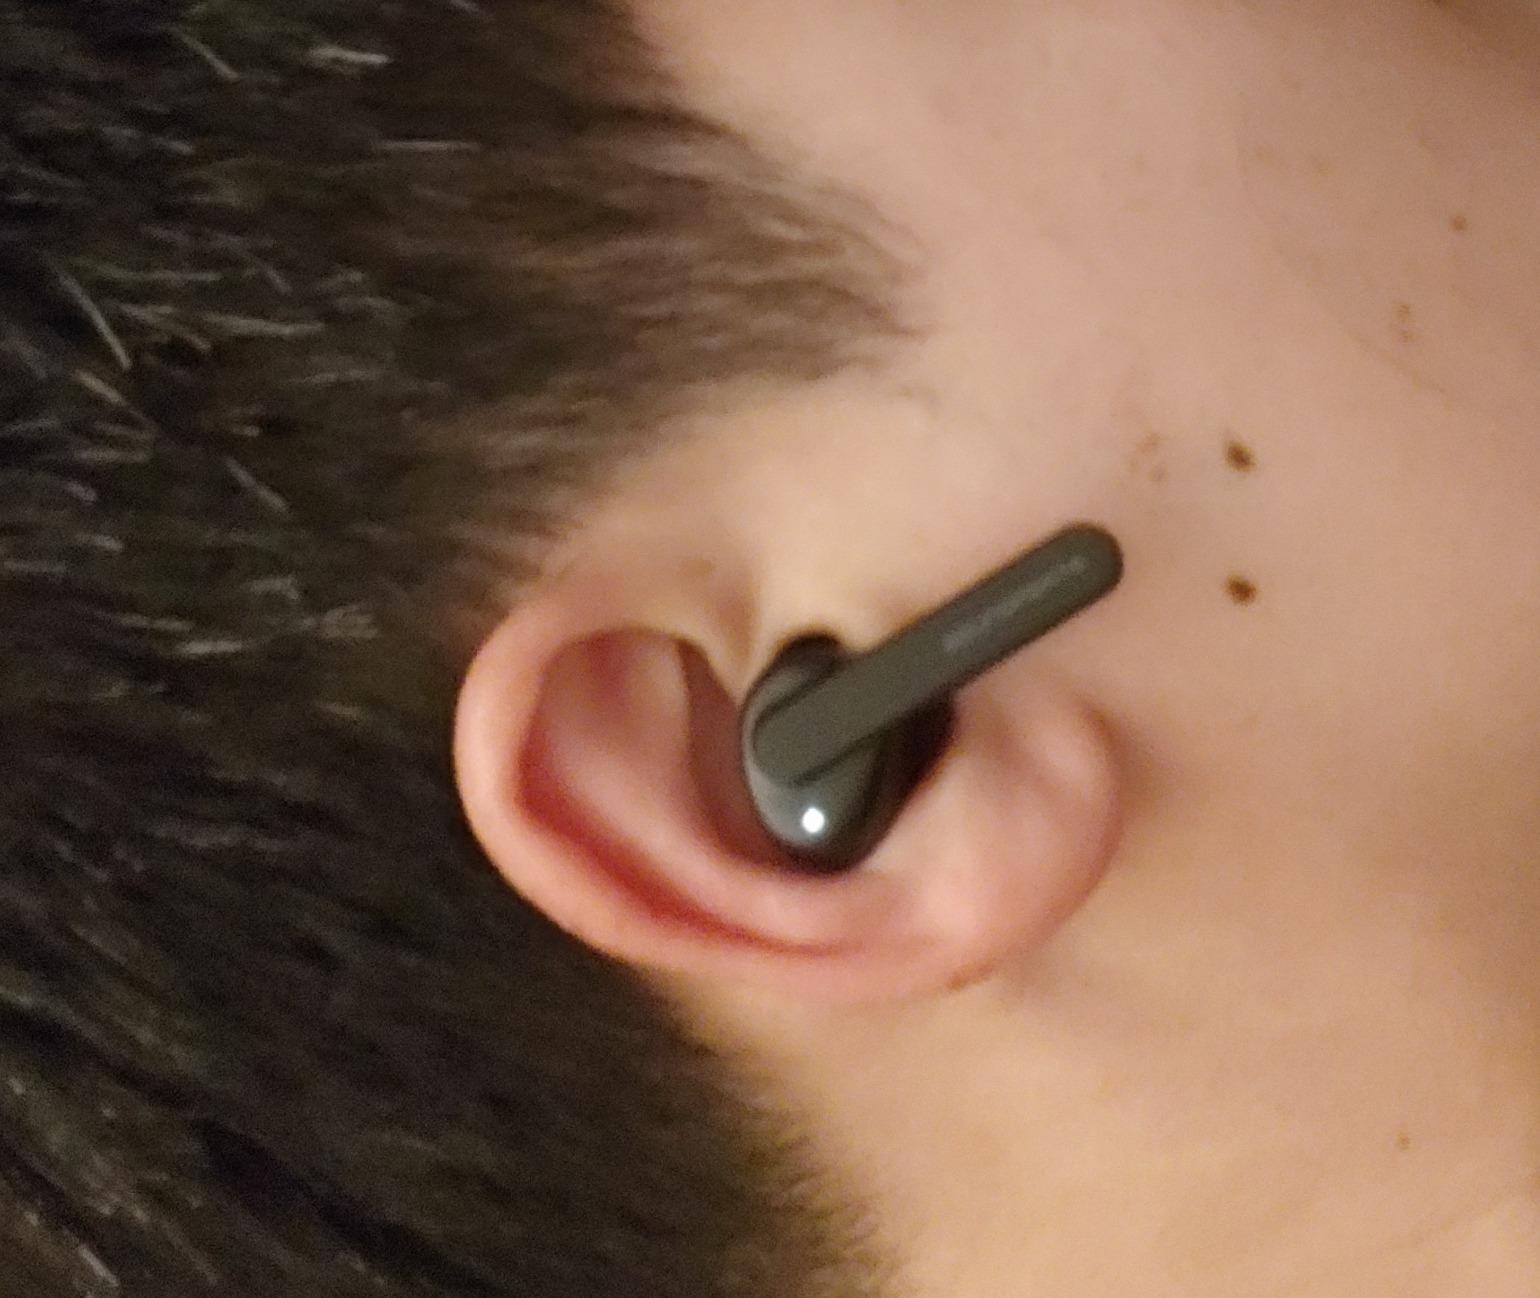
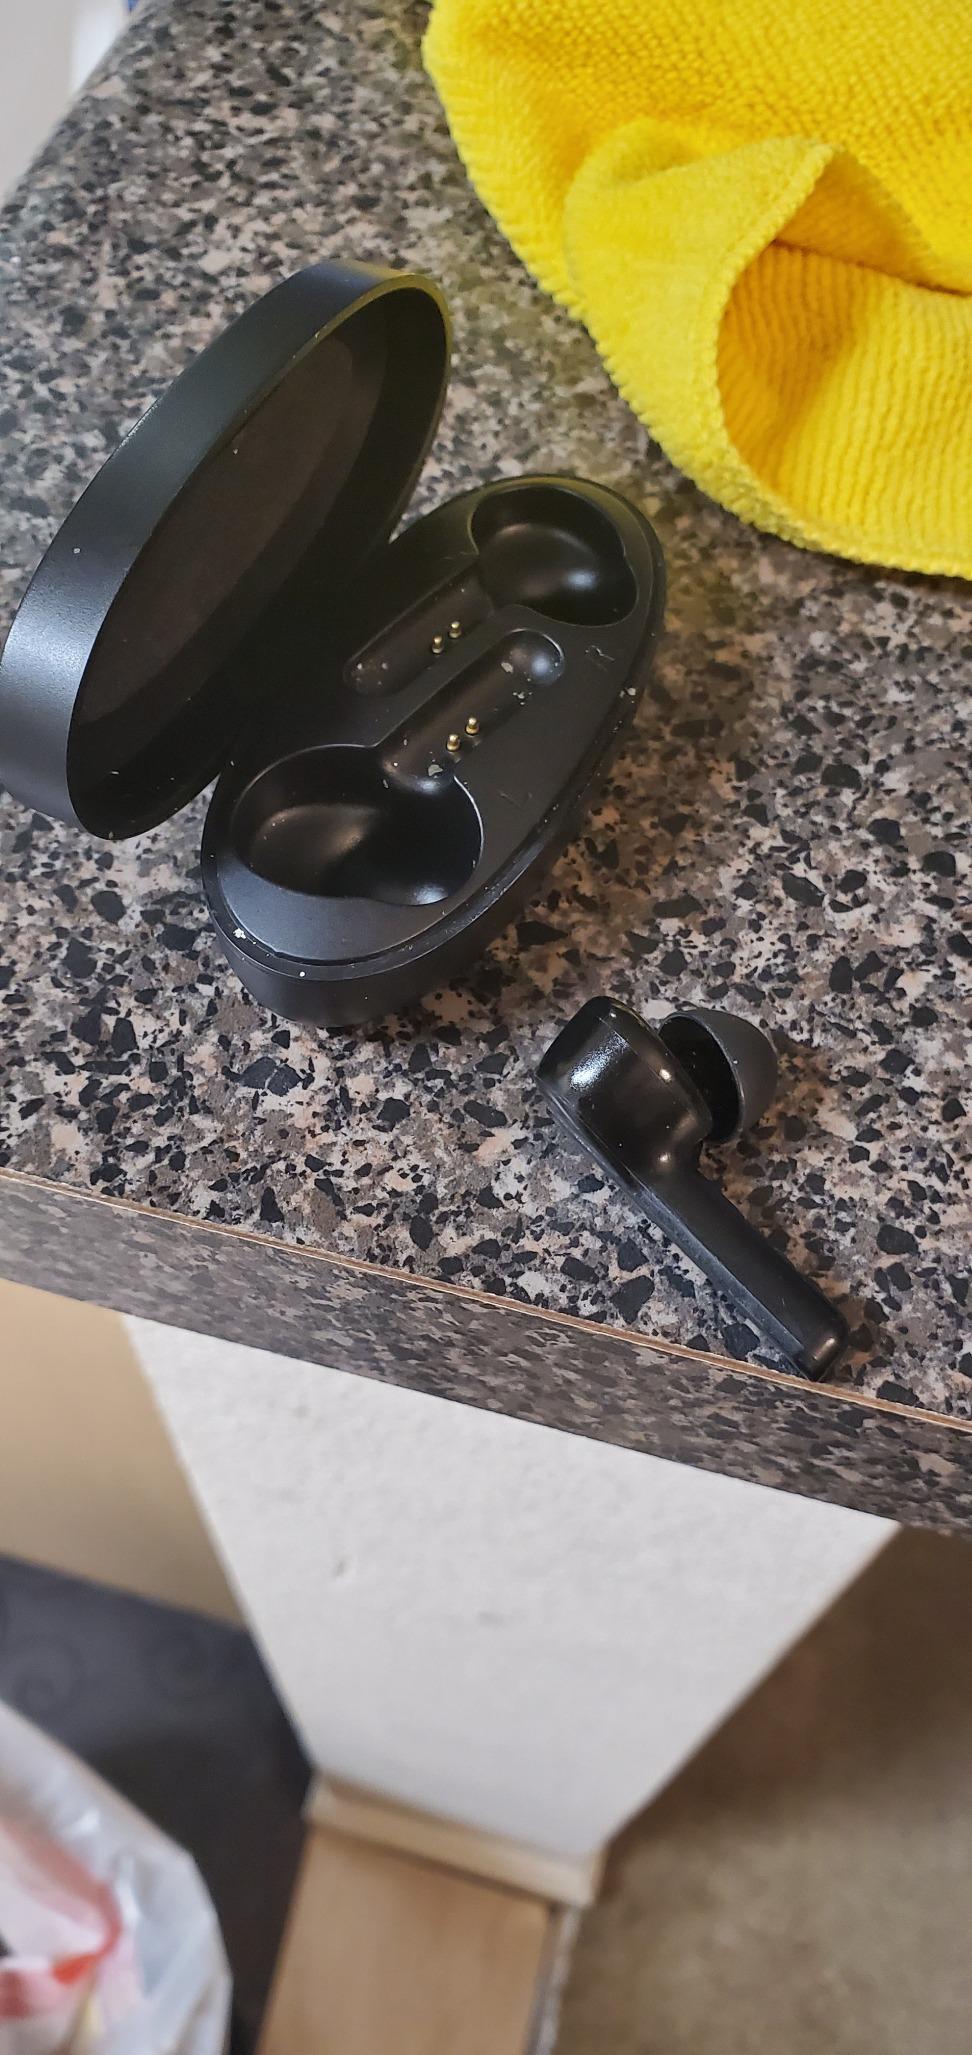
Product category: earbuds
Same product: no